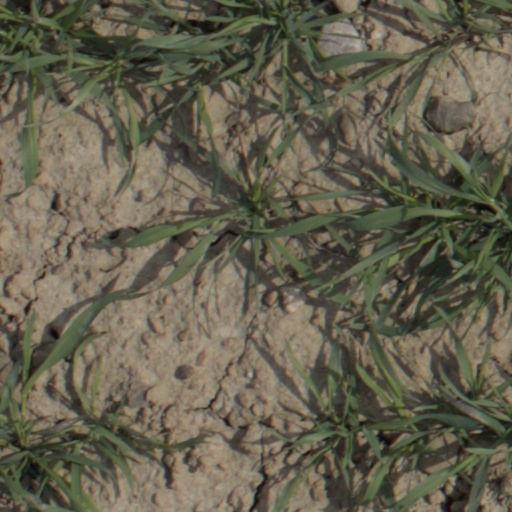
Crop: wheat